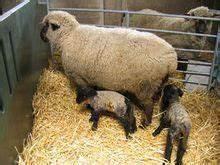
sheep